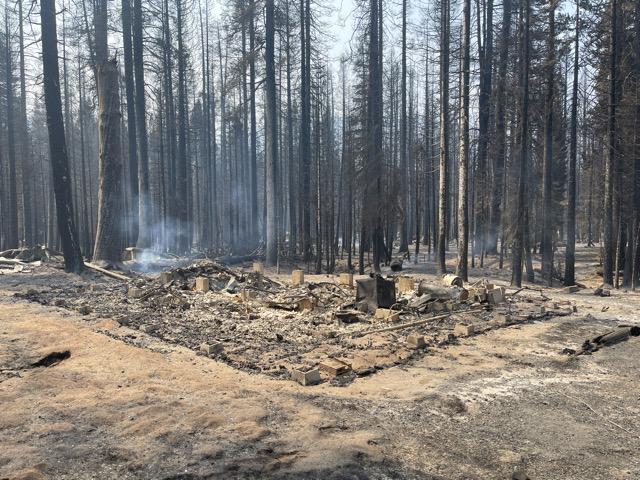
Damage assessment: destroyed